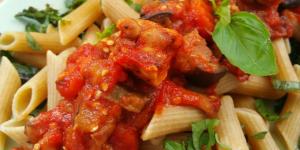
macarrones con tomate y setas